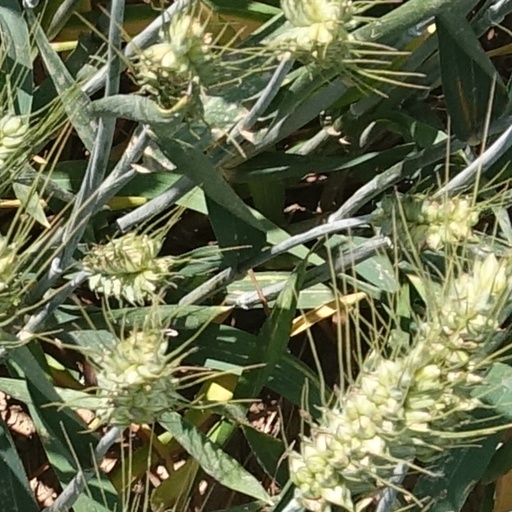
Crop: wheat